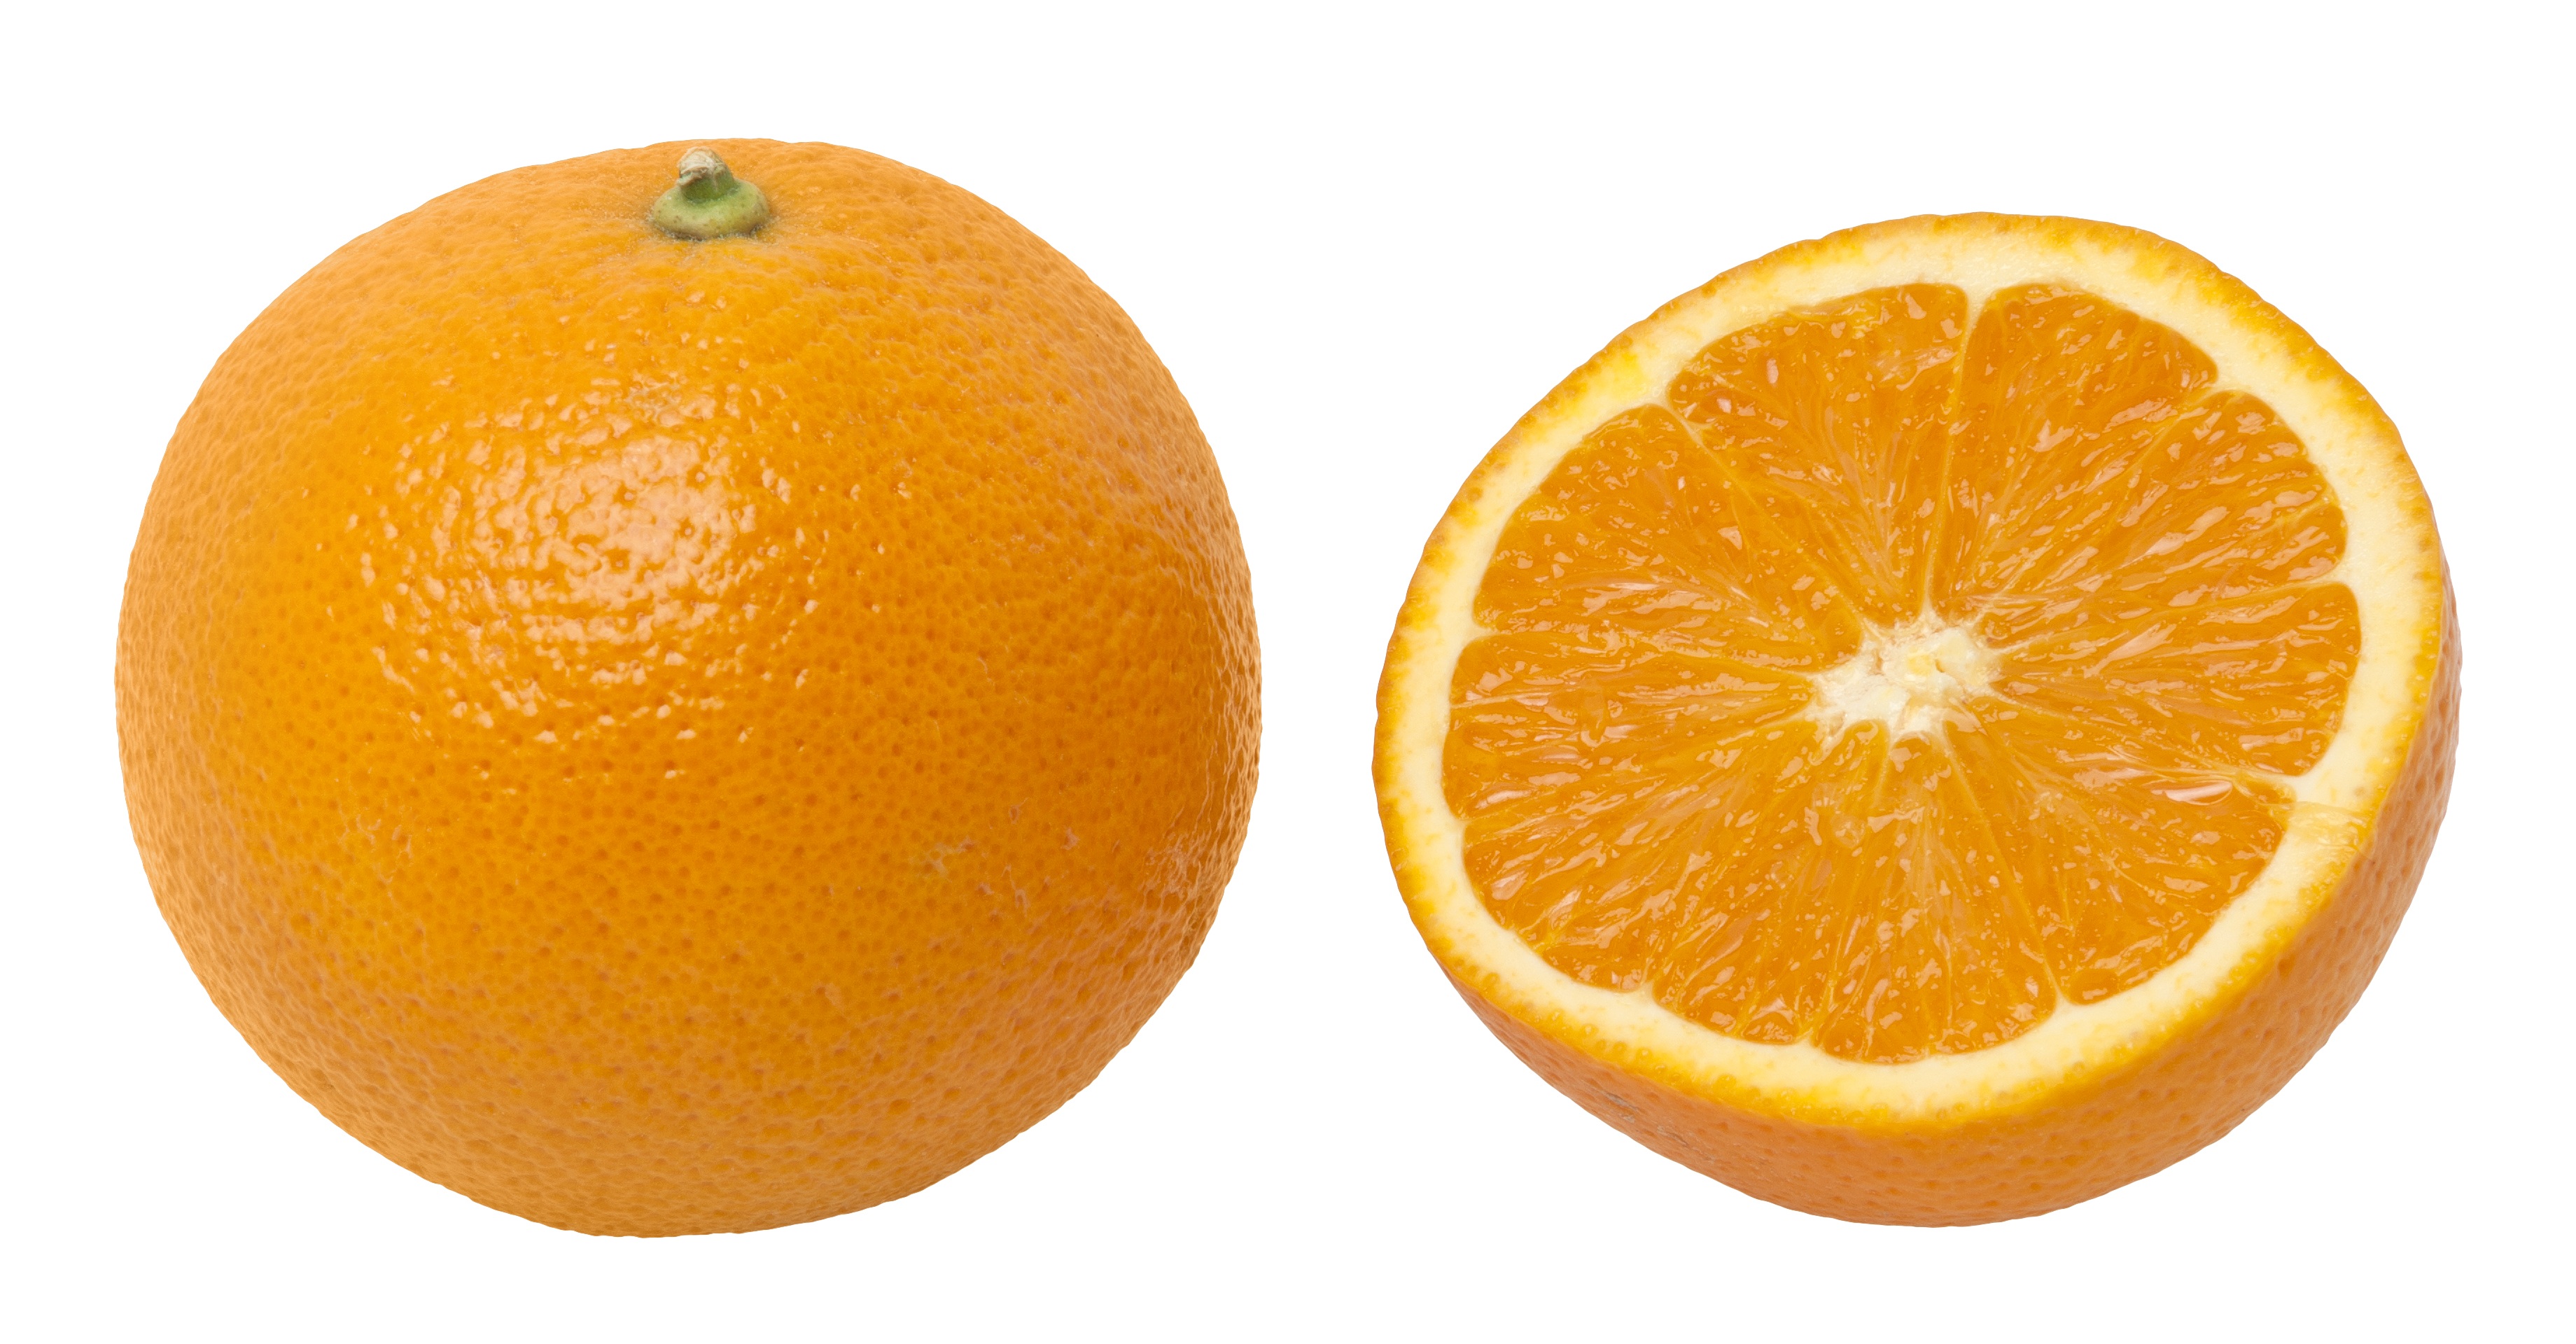
plant, fruit, orange, food, produce, healthy, eat, juice, fruits, tangerine, calabaza, clementine, diet, vitamins, split, citrus, whole, flowering plant, bitter orange, mandarin orange, land plant, sweet lemon, tangelo, lemon lime, valencia orange